History of medical diagnosis

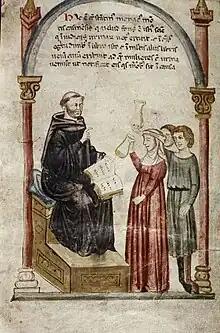
the analysis of urine

Physicians used many different techniques to analyze the imbalance of the four humours in the body. Uroscopy was most widely used for diagnosing illness. Physicians would collect patients urine in a flask called “matula”. The matula was specific in shape and had four regions – circulus, superficies, substantia, and fundus – that corresponded to regions of the body. The circulus corresponded to the head; the superficies corresponded to the chest; the substantia corresponded to the abdomen; the fundus corresponded to the reproductive and urinary organs. Urine was inspected based on four criteria: color, consistency, odor, and presence of precipitate. Physicians analyzed the urine for the four criteria and used that to point out where there was an imbalance of the four humours based on the location in the matula. Physicians also examined blood via phlebotomy, they would observe the viscosity and color of the blood as it was draining from the patient and/or contained in a vial. The color and viscosity denoted whether the patient had an acute, major, or chronic disease; which also assisted the physician with the next course of action.